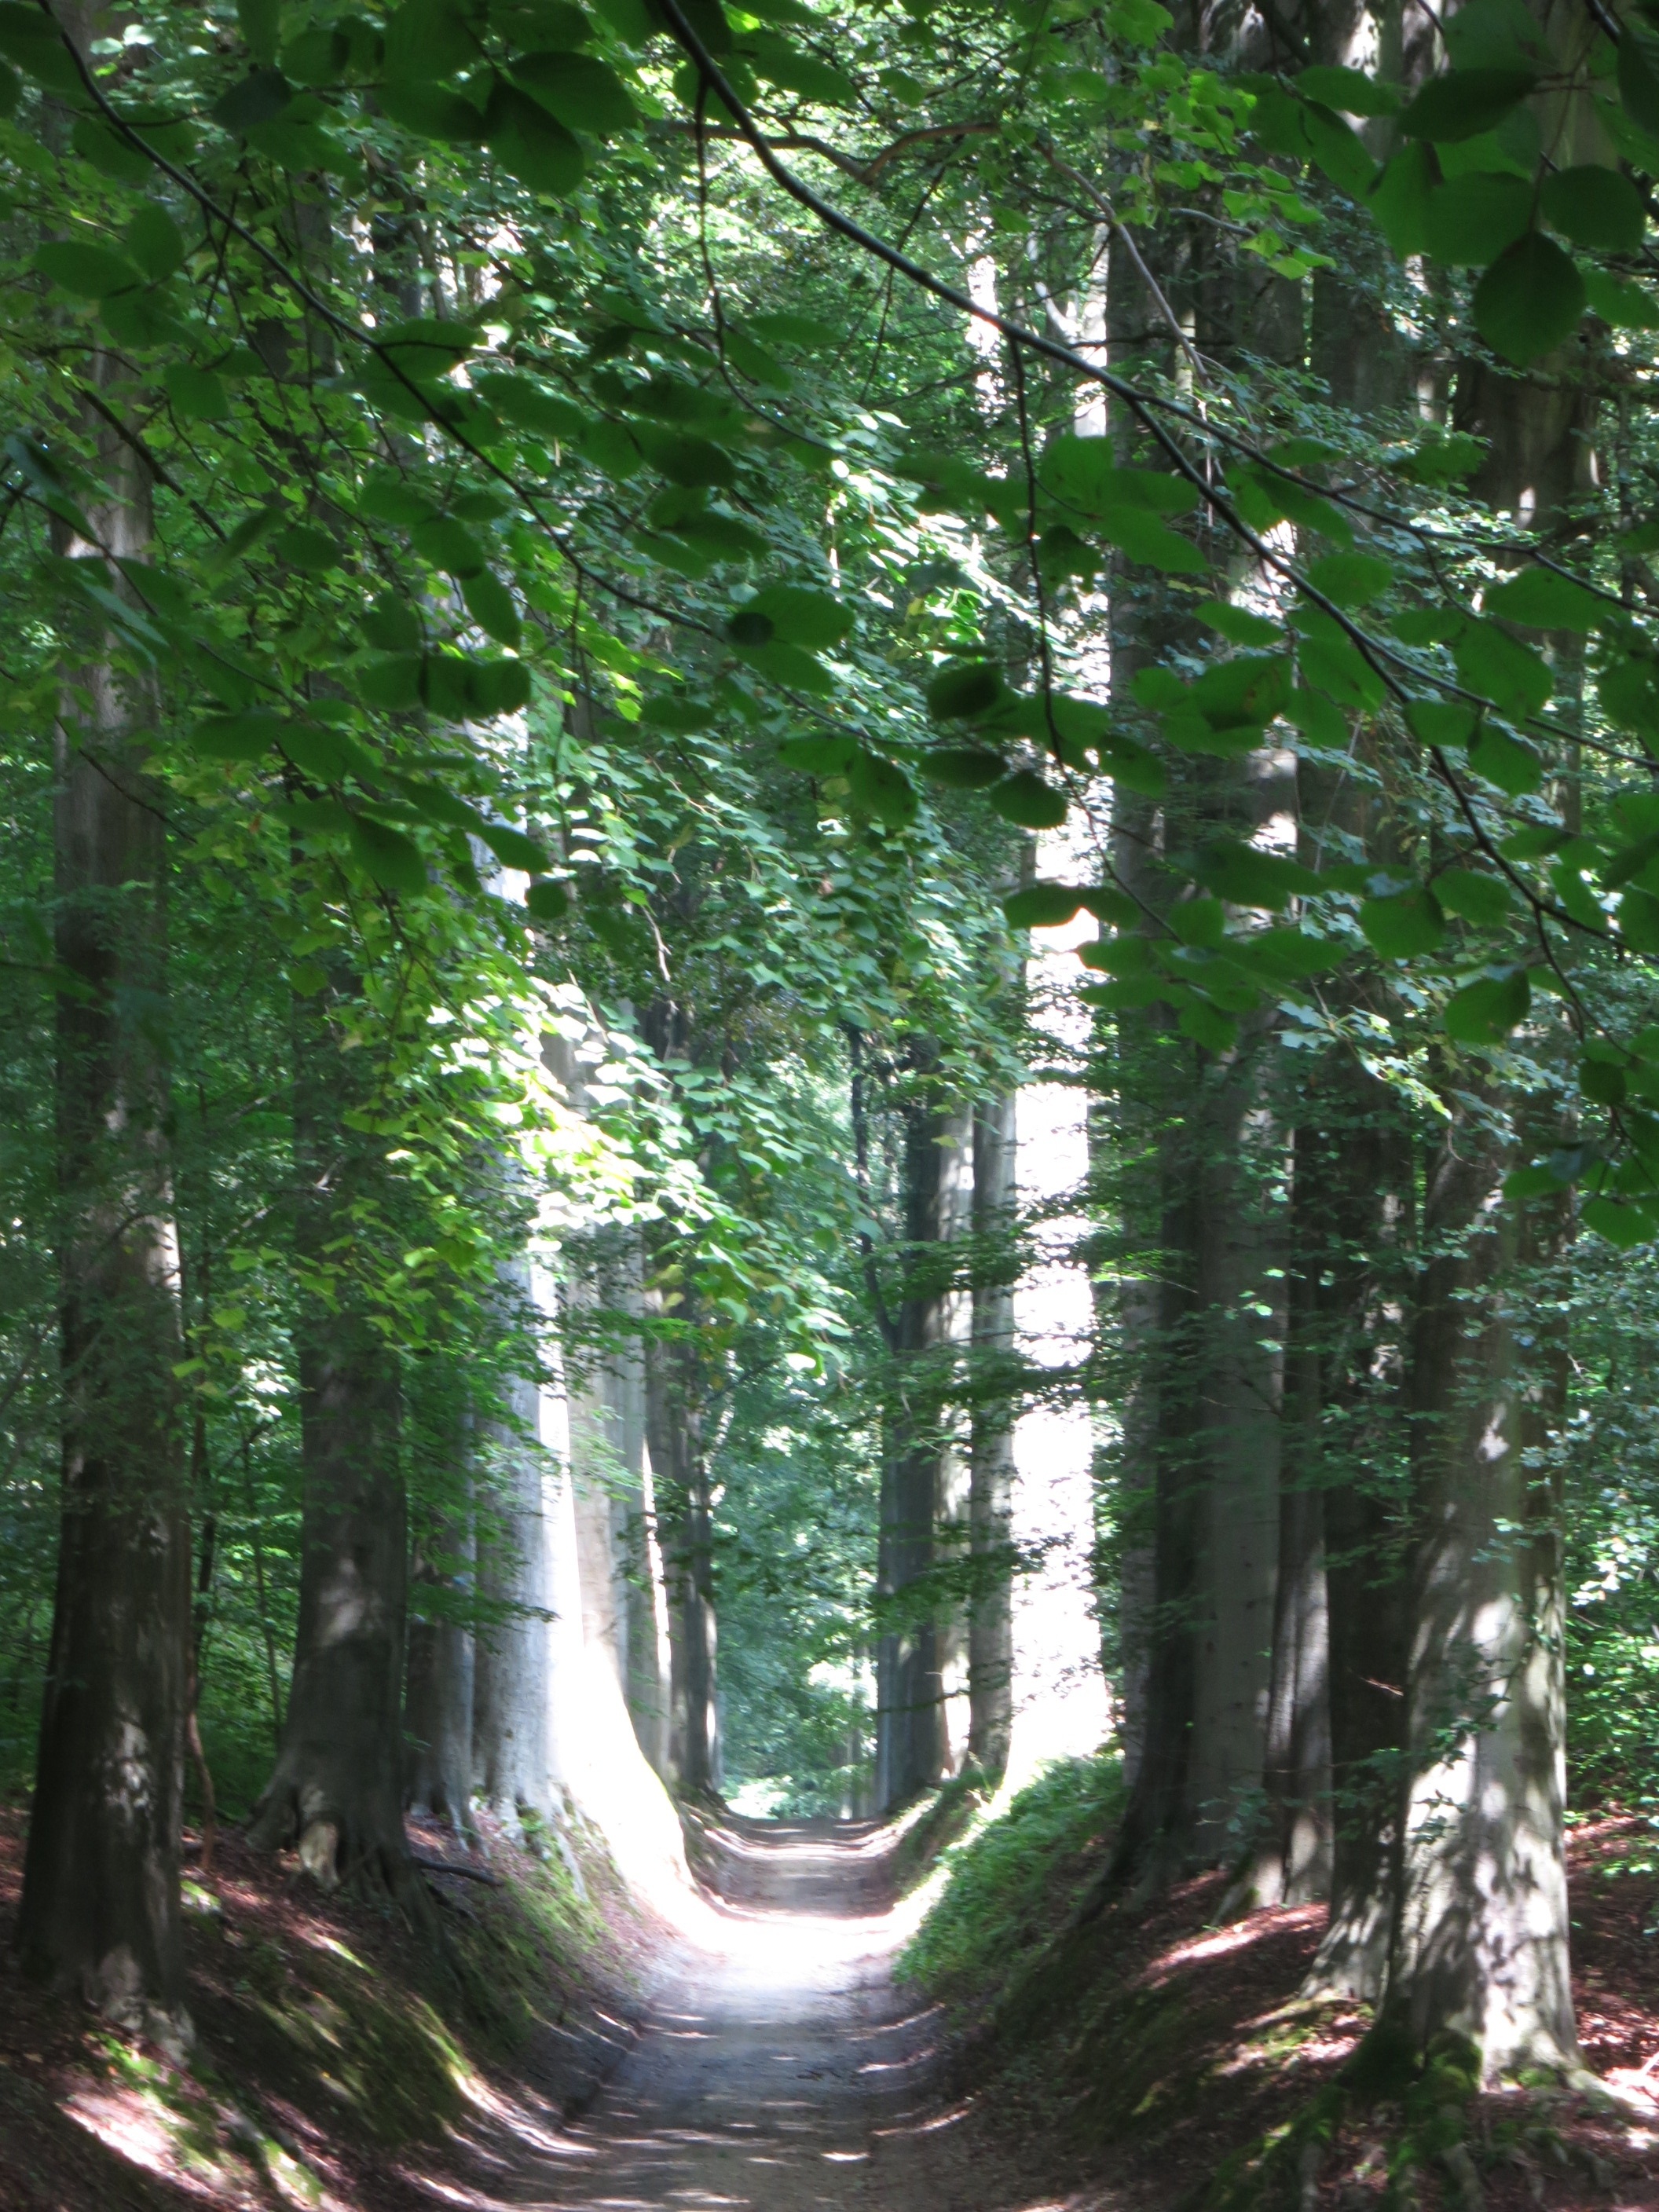
tree, forest, wilderness, branch, plant, trail, sunlight, leaf, jungle, birch, belgium, spruce, rainforest, deciduous, grove, woodland, habitat, ecosystem, forest path, biome, old growth forest, natural environment, woody plant, temperate broadleaf and mixed forest, temperate coniferous forest, overijse